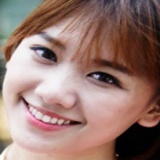
ca sĩ Hari Won